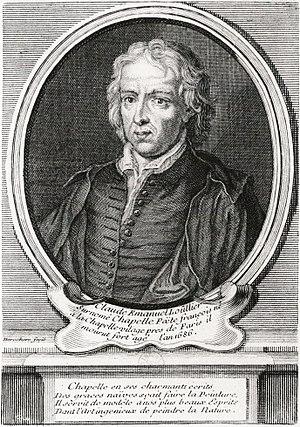
Claude-Emmanuel Luillier, dit Chapelle
Jean-Baptiste Poquelin, dit Molière, est un comédien et dramaturge français, baptisé le 15 janvier 1622 à Paris, où il est mort le 17 février 1673.